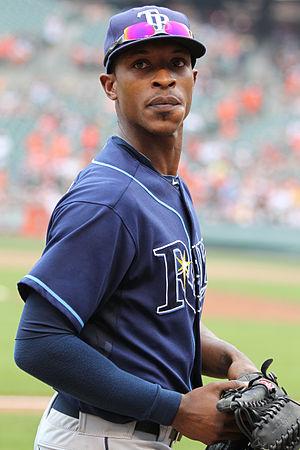
Melvin Emanuel Upton, connu sous le nom Melvin Upton, Jr. et autrefois B. J. Upton, est un joueur de baseball né le 21 août 1984 à Norfolk, Virginie, aux États-Unis. Il évolue comme voltigeur dans la Ligue majeure de baseball.